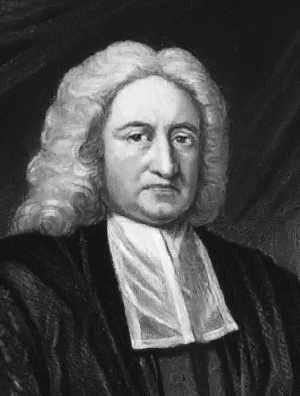
Edmond Halley licence
Edmond Halley, né le 8 novembre 1656 à Haggerston dans le borough de Hackney à Londres et mort le 14 janvier 1742 à Greenwich, est un astronome et ingénieur britannique.